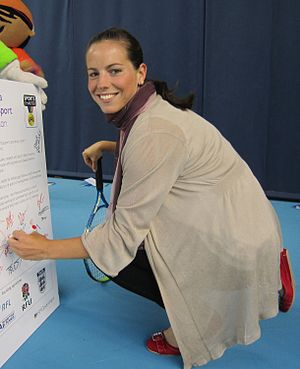
Katie O'Brien
Katie O'Brien er en kvindelig tennisspiller fra England. Katie O'Brien startede sin karriere i 2002.